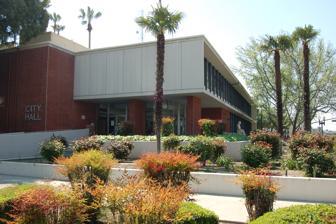
Building: Bakersfield City Hall
Country: United States of America
Year built: 1954
Bakersfield City Hall City Hall Alternative names City Hall South General information Type Seat of local government Location Bakersfield, California Address 1501 Truxtun Avenue Coordinates 35°22′22″N 119°01′10″W / 35.37278°N 119.01944°W / 35.37278; -119.01944 Completed 1954 ( 1954 ) Owner City of Bakersfield Design and construction Architect(s) Robert Eddy Historic site Colonel Thomas Baker Memorial Memorial in front of City Hall California Historical Landmark Designated January 3, 1944 Reference no. 382 Colonel Thomas Baker in 1850 Bakersfield City Hall (which is also referred to as City Hall South) is the center of government for the City of Bakersfield , California . It houses the Mayor's office and the City Council chambers. It is located in the Civic Center , Downtown . A statue of Colonel Thomas Baker, the city's founder, is in front of the building and is marked as California Historical Landmark #382. Many of the city's departments and officials are located in City Hall North, which is one block west of City Hall South. History City Hall North is where many city services are located. During the California agricultural strikes of 1933 , in which mostly Mexican and Filipino agricultural strikers organized with the Cannery and Agricultural Workers' Industrial Union (CAWIU) for an increase in pay and an end to contract labor, Pedro Subia, a Mexican striker, was murdered. His funeral was held at the old Bakersfield City Hall building. As described by Chicano historian Rodolfo Acuña , "workers came from all the camps around Bakersfield to gather in his honor in front of the Bakersfield City Hall. They included 'Whites, Mexicans, and Negroes, some of them once farmers in their own right, tall fair men from the mountains of the South and their wives leading little children, some desperate, many hopeless.'" The current City Hall was completed in 1954, after the old structure was destroyed in the 1952 Kern County earthquake . The old City Hall was too small and the city had started planning a new structure one year earlier. By the early 2000s, the city had again outgrown the existing building. Many of the city's departments and officials were at various locations throughout the city. The city decided to reconsolidate these services back to downtown. A new building downtown was estimated to cost $18 million. Because the city was already committed to a variety of construction projects, it was decided to purchase an existing building nearby and remodel it for the city's needs. The Borton, Petrini & Conron building, constructed in 1995, was purchased for $4.5 million, and cost $1.4 million to remodel. Its name was changed to City Hall North. Many of the city's departments and officials (including the City Manager ) were moved into it. The old City Hall was renamed City Hall South, although it is still the official seat of power for the city. The Mayor's office and the City Council chambers remained in the old building, as required by the City Charter. The Department of Water Resources remained at its existing location in Southwest Bakersfield . California Historical Landmark The California Historical Landmark reads: NO. 382 COLONEL THOMAS BAKER MEMORIAL - In 1863 Colonel Baker, friend to all travelers, came here to found 'Bakers Field.' His motto was, 'Time will justify a man who means to do right.' This civic center is his dream come true. Col. Thomas Baker's House in 1861 See also California Historical Landmarks in Kern County California Historical Landmark References